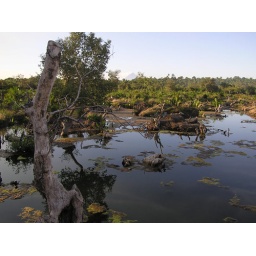
this salt water pond, where fish and crabs are cultured, is straddled by Ugod River on both sides